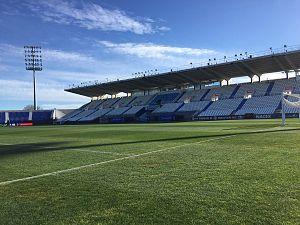
Le Stade municipal de Butarque est un stade de football situé à Leganés. Il a été inauguré en 1998 et peut accueillir 12 454 spectateurs.